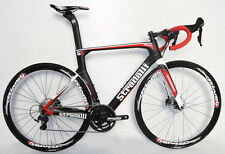
Vehicle type: Bikes